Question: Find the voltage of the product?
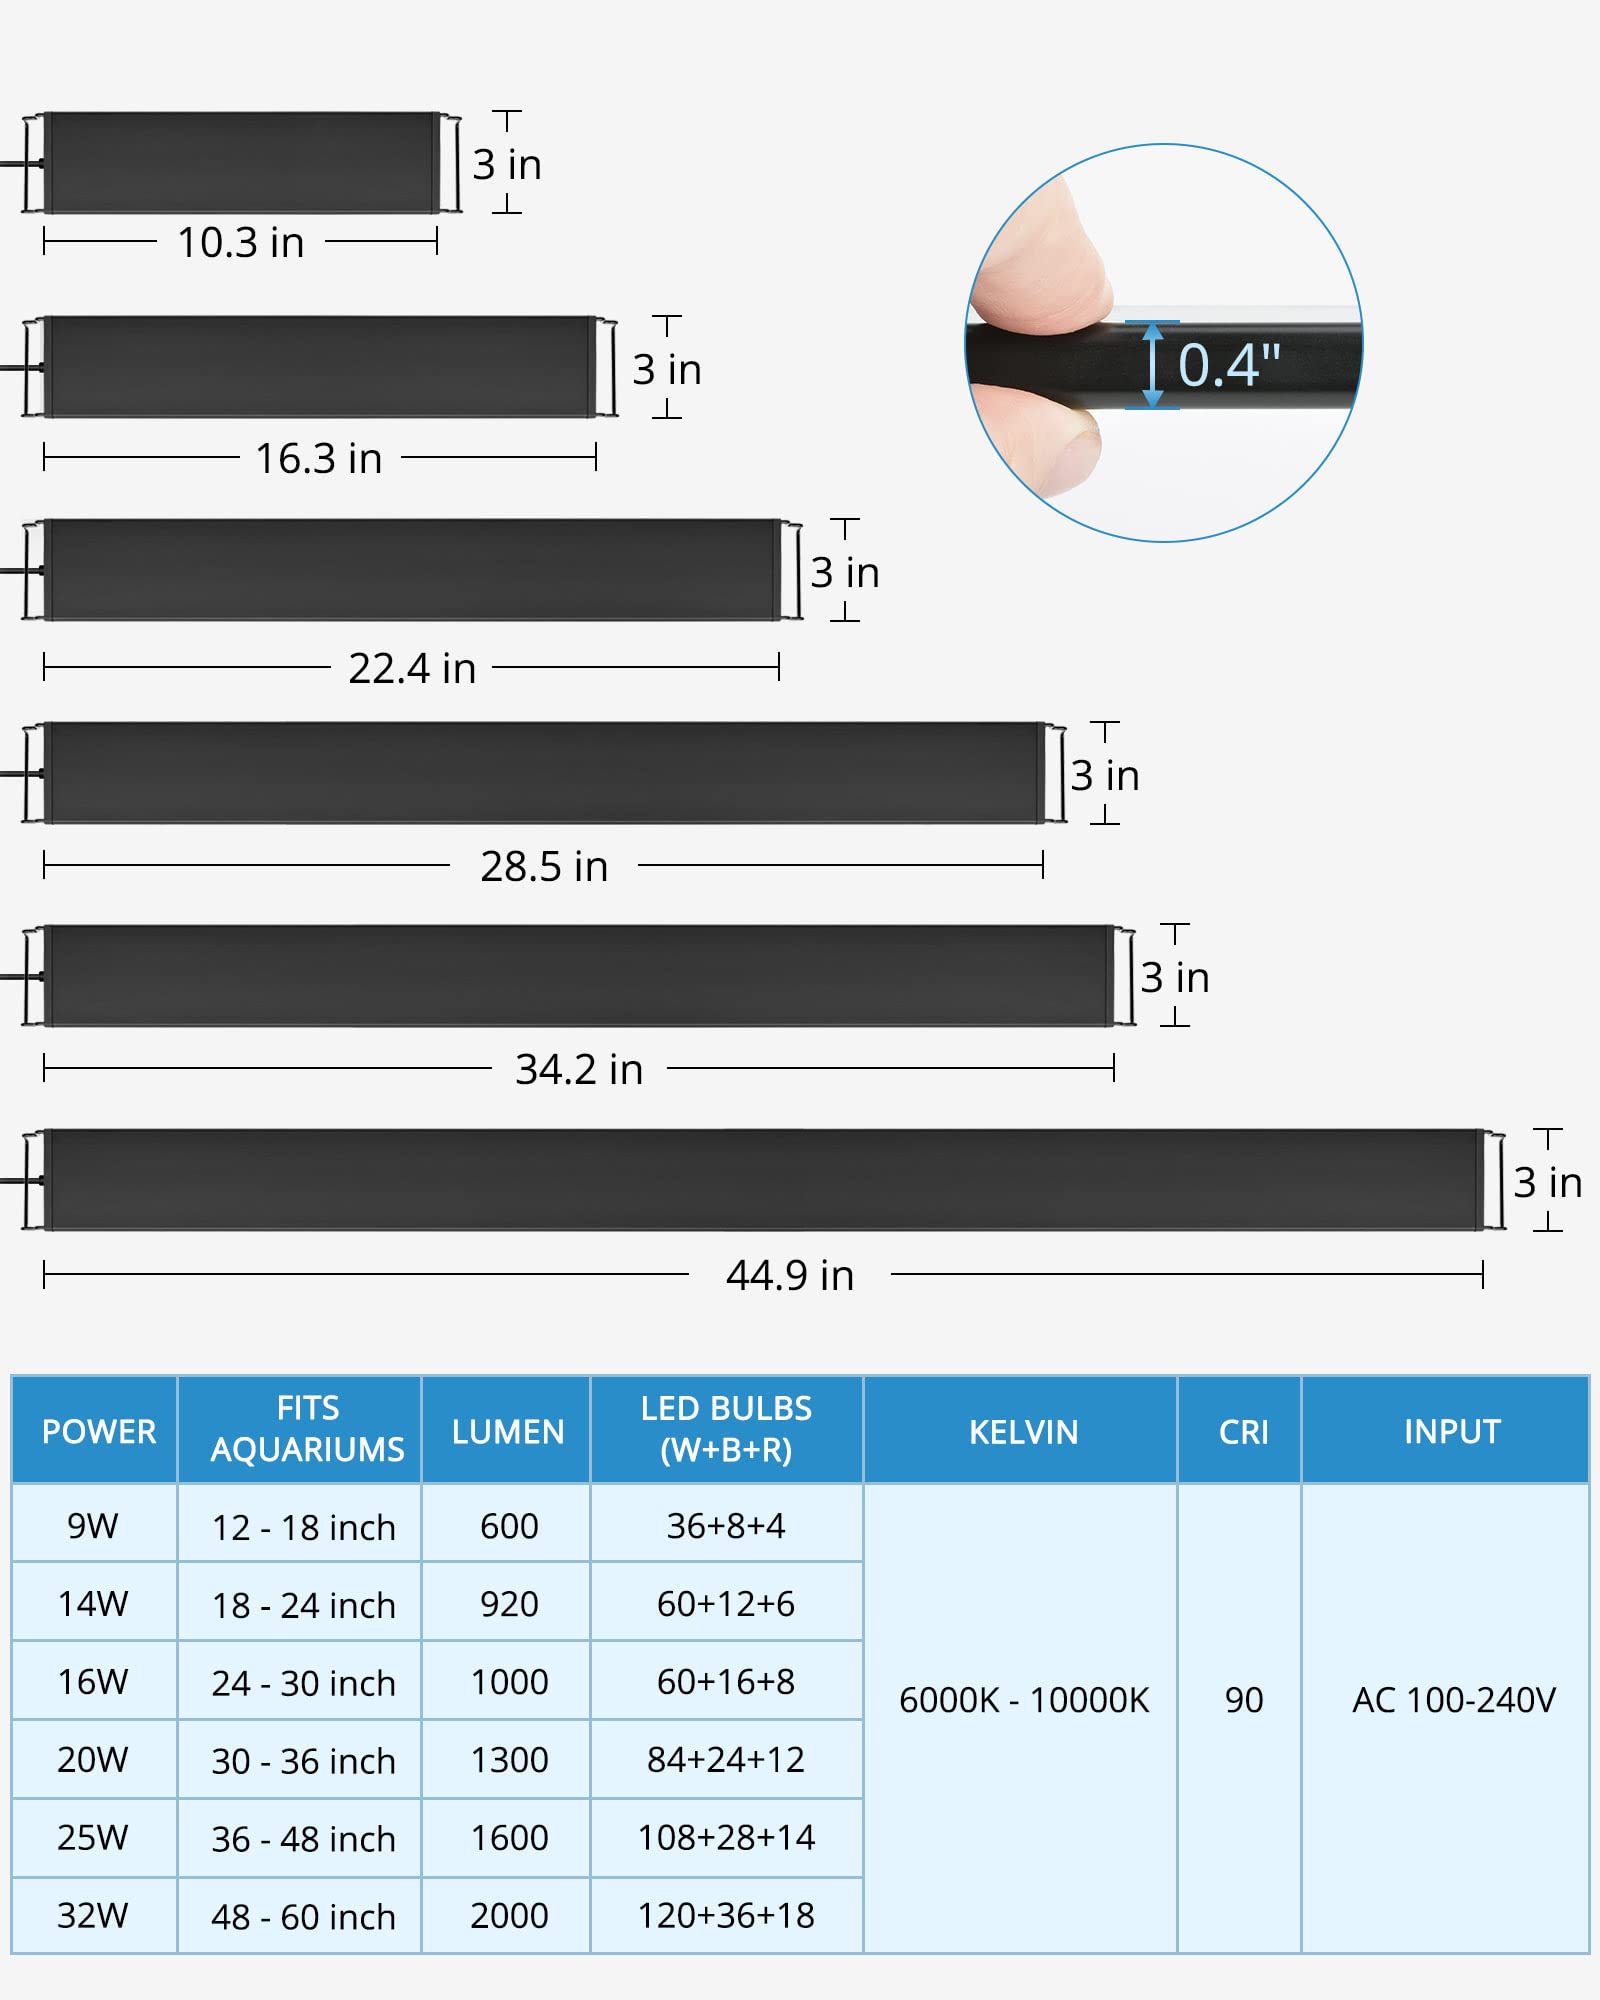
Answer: [100.0, 240.0] volt